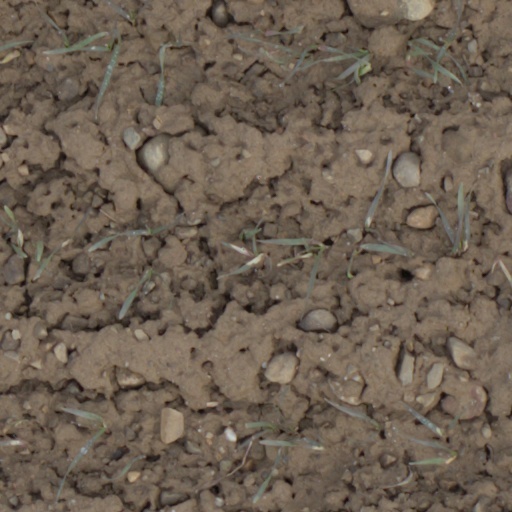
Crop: wheat